Palace Theatre (New York City)

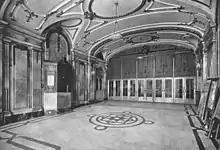
The original lobby prior to its renovation in 1939

Beck and Herman Fehr announced in December 1911 that they had leased the site with plans to construct a venue, the Palace Theatre. Beck's representatives initially said the Palace would not be part of the Orpheum interests and, therefore, would not be used to show vaudeville. Beck subsequently recanted, saying he would use the Palace for vaudeville. In February 1912, Kirchhoff & Rose and Gavigan filed plans with the New York City Department of Buildings for a theater building at Broadway and 47th Street.